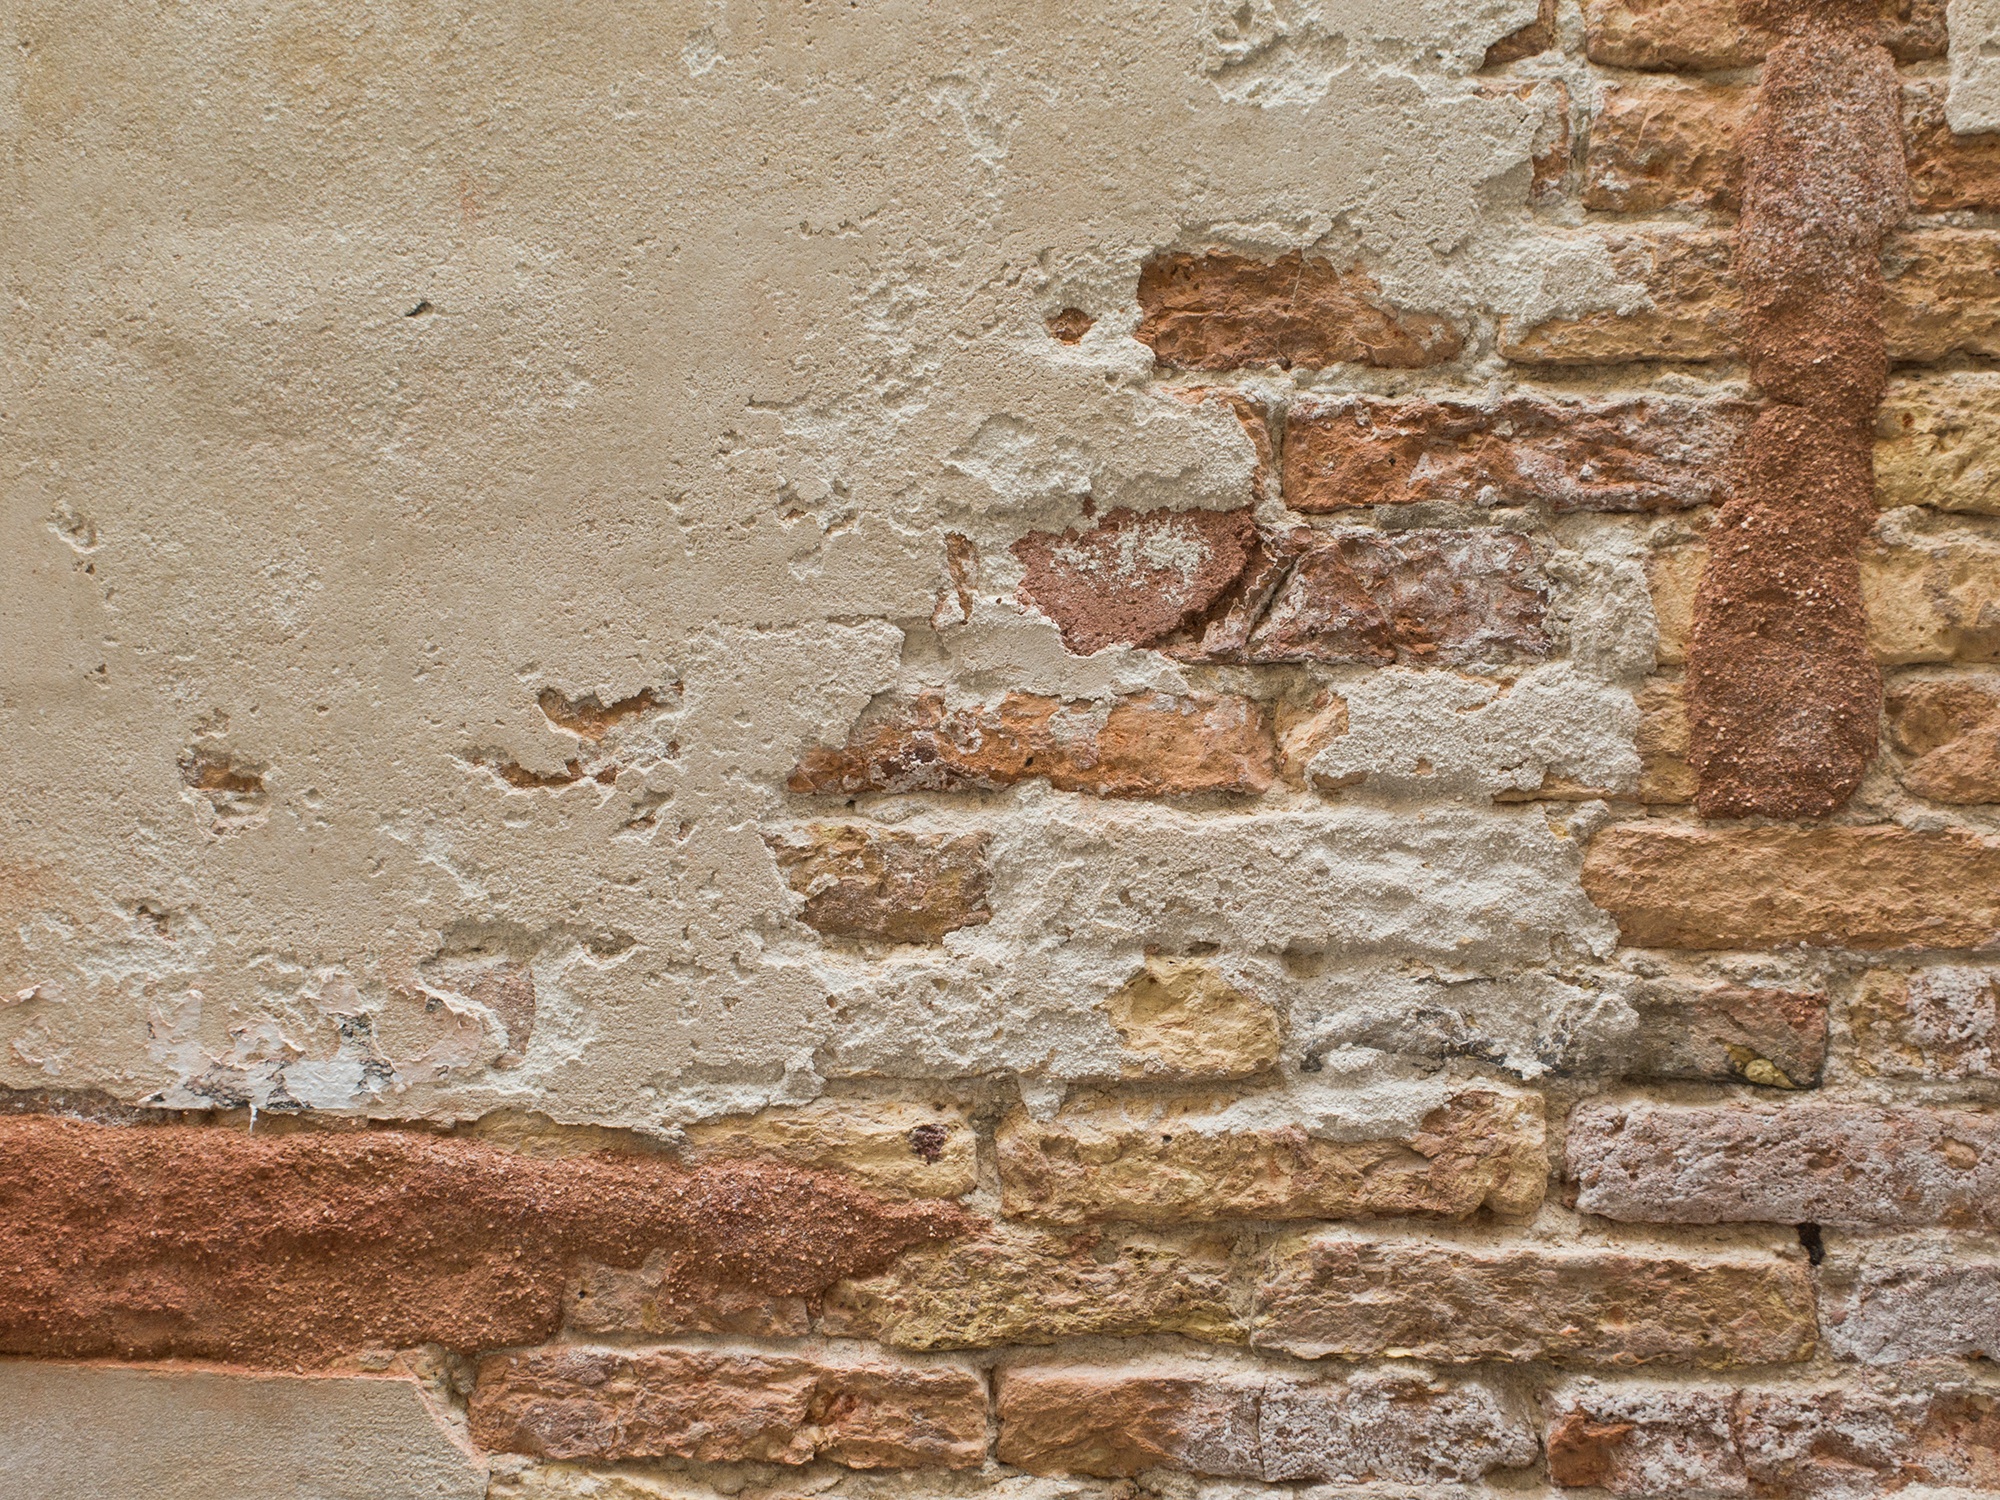
rock, texture, floor, wall, soil, stone wall, brick, material, brickwork, flooring, road surface, ancient history